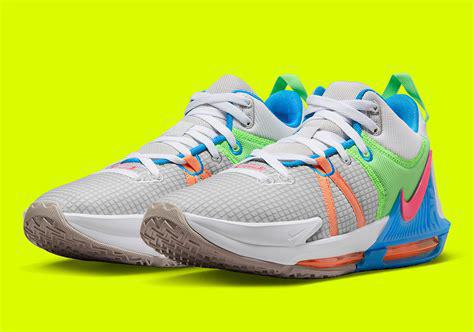
Brand: Nike
Model: Lebron Witness 7